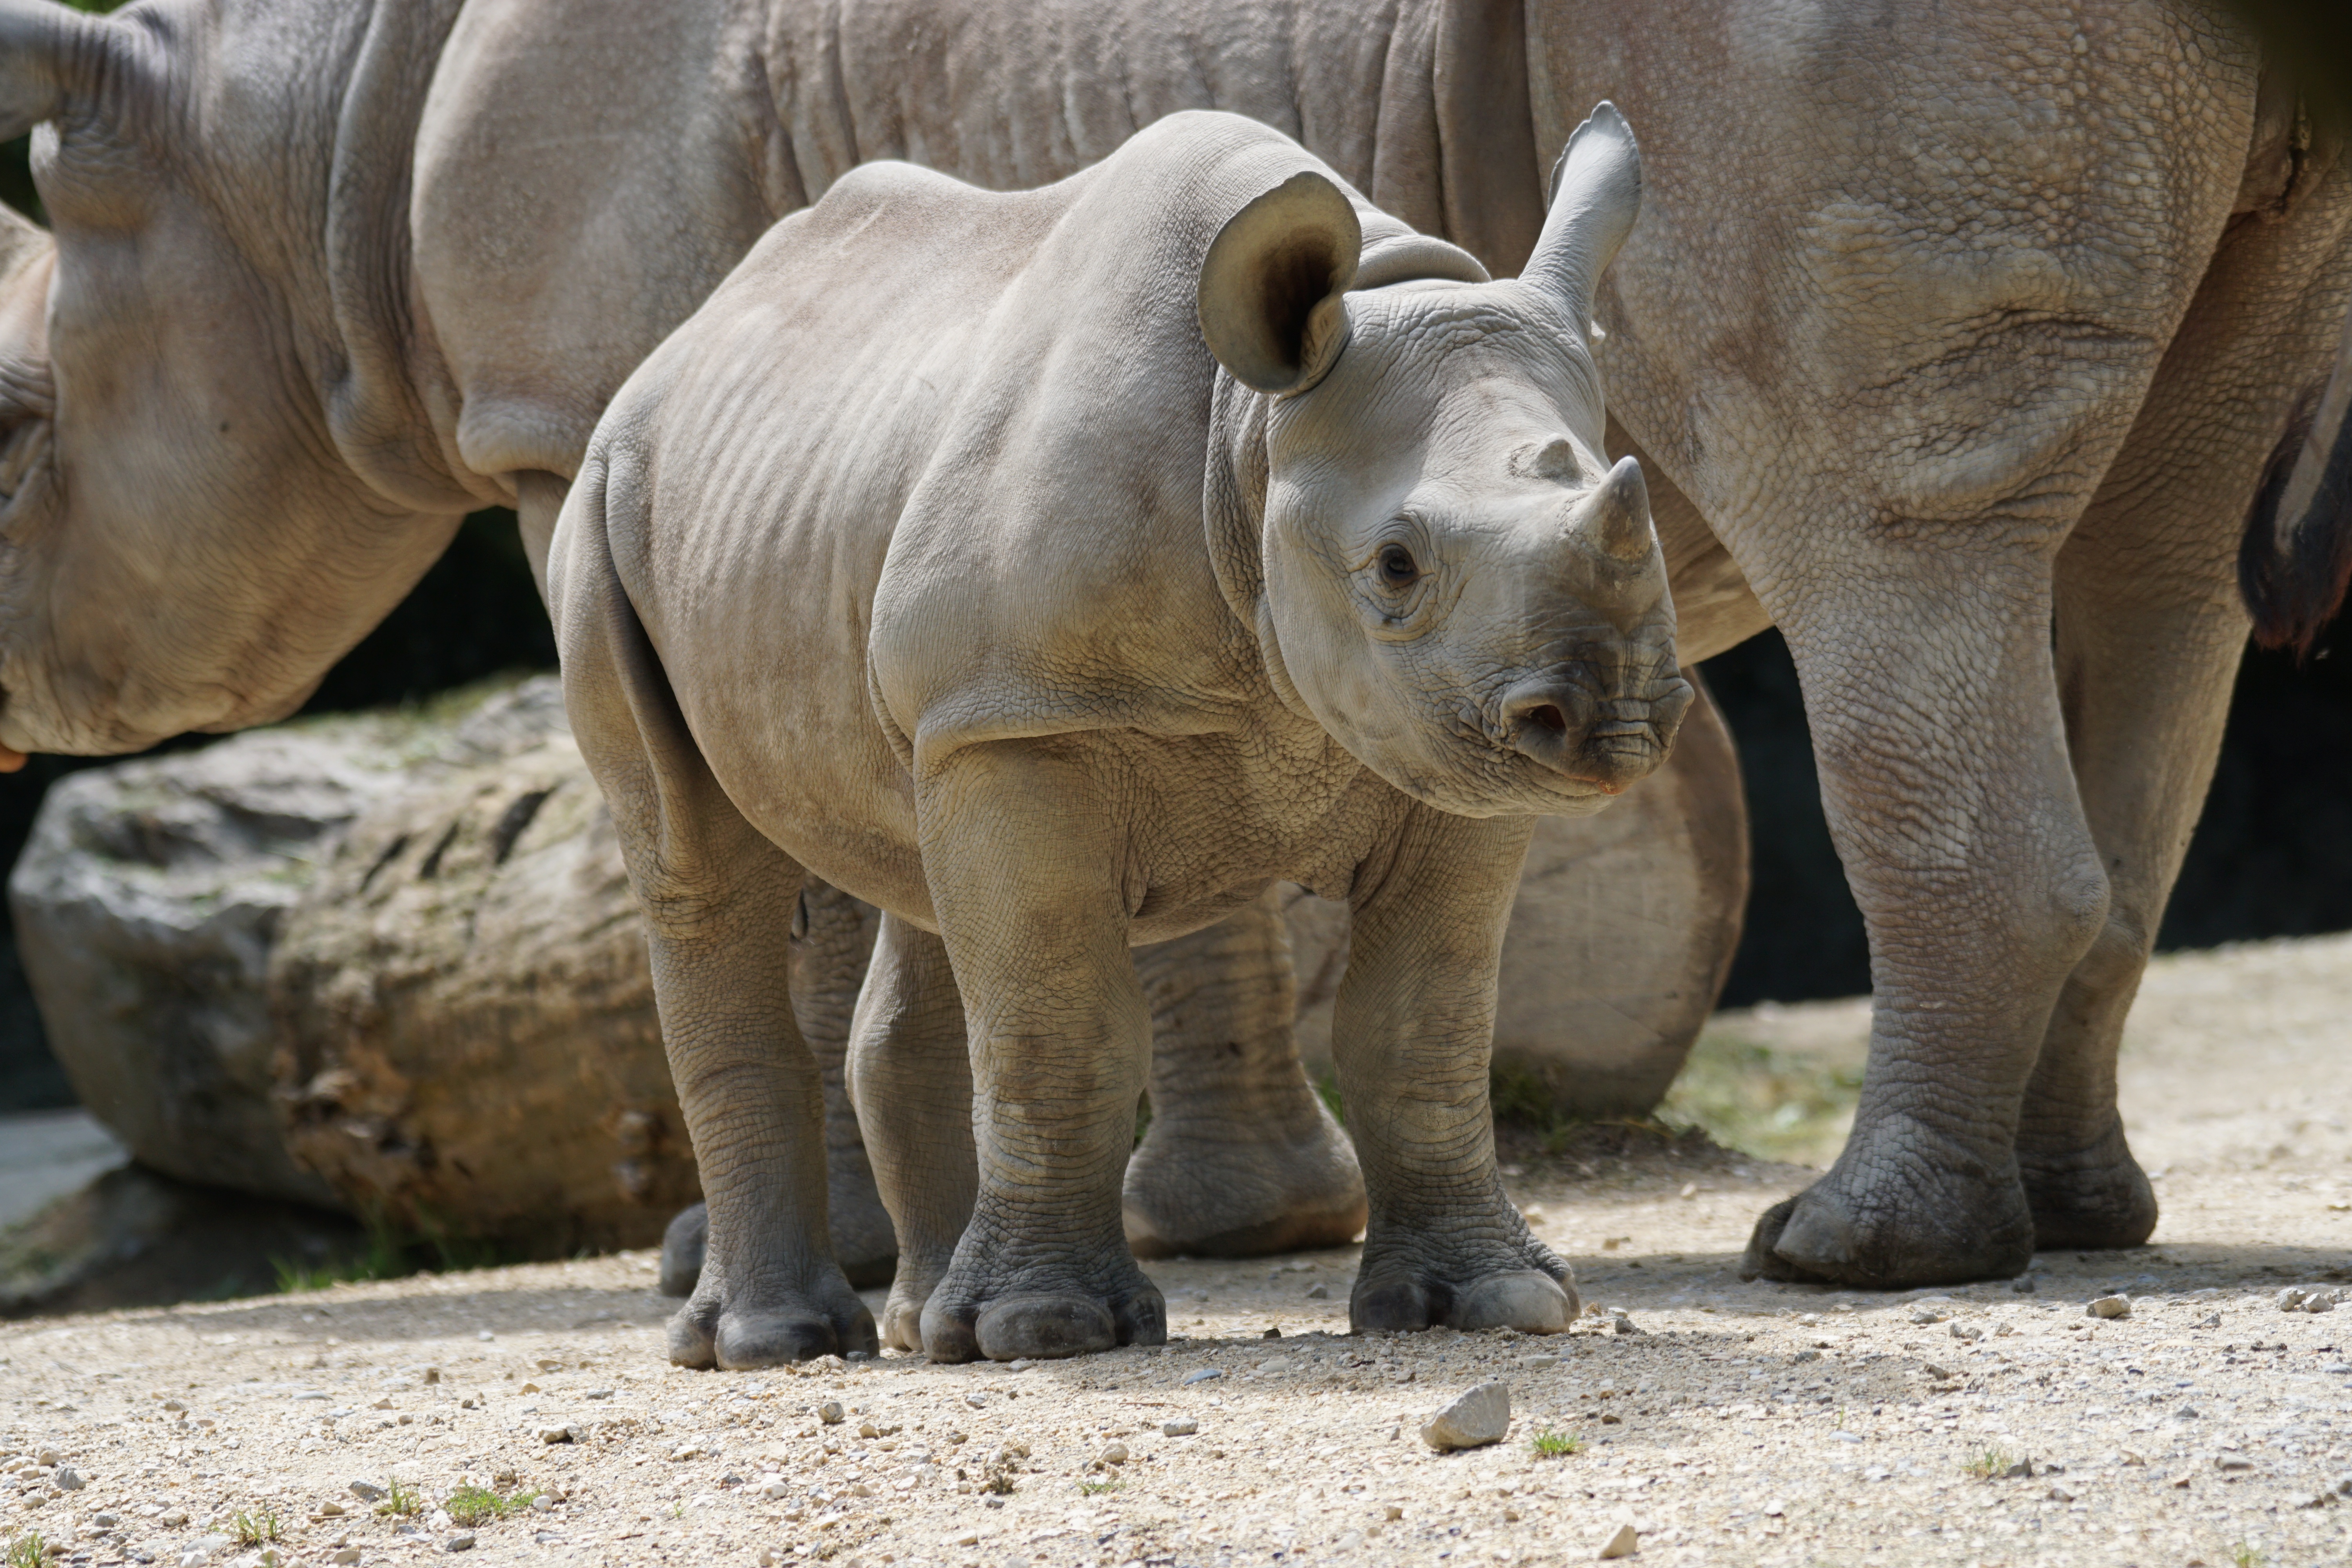
recreation, wildlife, zoo, young, mammal, fauna, rhino, rhinoceros, zurich, safari, indian elephant, outdoor recreation